Common buzzard

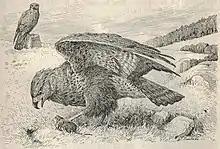
An illustration of a buzzard preying on a rodent.

The common buzzard is aptly described as a partial migrant. The autumn and spring movements of buzzards are subject to extensive variation, even down to the individual level, based on a region's food resources, competition (both from other buzzards and other predators), extent of human disturbance and weather conditions. Short-distance movements are the norm for juveniles and some adults in autumn and winter, but more adults in central Europe and the British Isles remain on their year-around residence than do not. Even for first year juvenile buzzards dispersal may not take them very far. In England, 96% of first-years moved in winter to less than from their natal site. Southwestern Poland was recorded to be a fairly important wintering grounds for central European buzzards in early spring that apparently travelled from somewhat farther north, in winter average density was a locally high 2.12 individual per square kilometer. Habitat and prey availability seemed to be the primary drivers of habitat selection in fall for European buzzards. In northern Germany, buzzards were recorded to show preferences in fall for areas fairly distant from nesting site, with a large quantity of vole-holes and more widely dispersed perches. In Bulgaria, the mean wintering density was 0.34 individual per square kilometer, and buzzards showed a preference for agricultural over forested areas. Similar habitat preferences were recorded in northeastern Romania, where buzzard density was 0.334–0.539 individuals per square kilometer. The nominate buzzards of Scandinavia are somewhat more strongly migratory than most central European populations. However, birds from Sweden show some variation in migratory behaviours. A maximum of 41,000 individuals have been recorded at one of the main migration sites within southern Sweden in Falsterbo. In southern Sweden, winter movements and migration was studied via observation of buzzard colour. White individuals were substantially more common in southern Sweden rather than further north in their Swedish range. The southern population migrates earlier than intermediate to dark buzzards, in both adults and juveniles. A larger proportion of juveniles than of adults migrate in the southern population. Especially adults in the southern population are resident to a higher degree than more northerly breeders.